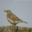
Label: bird